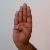
The image shows a hand gesture representing the letter 'B' in Indian Sign Language.